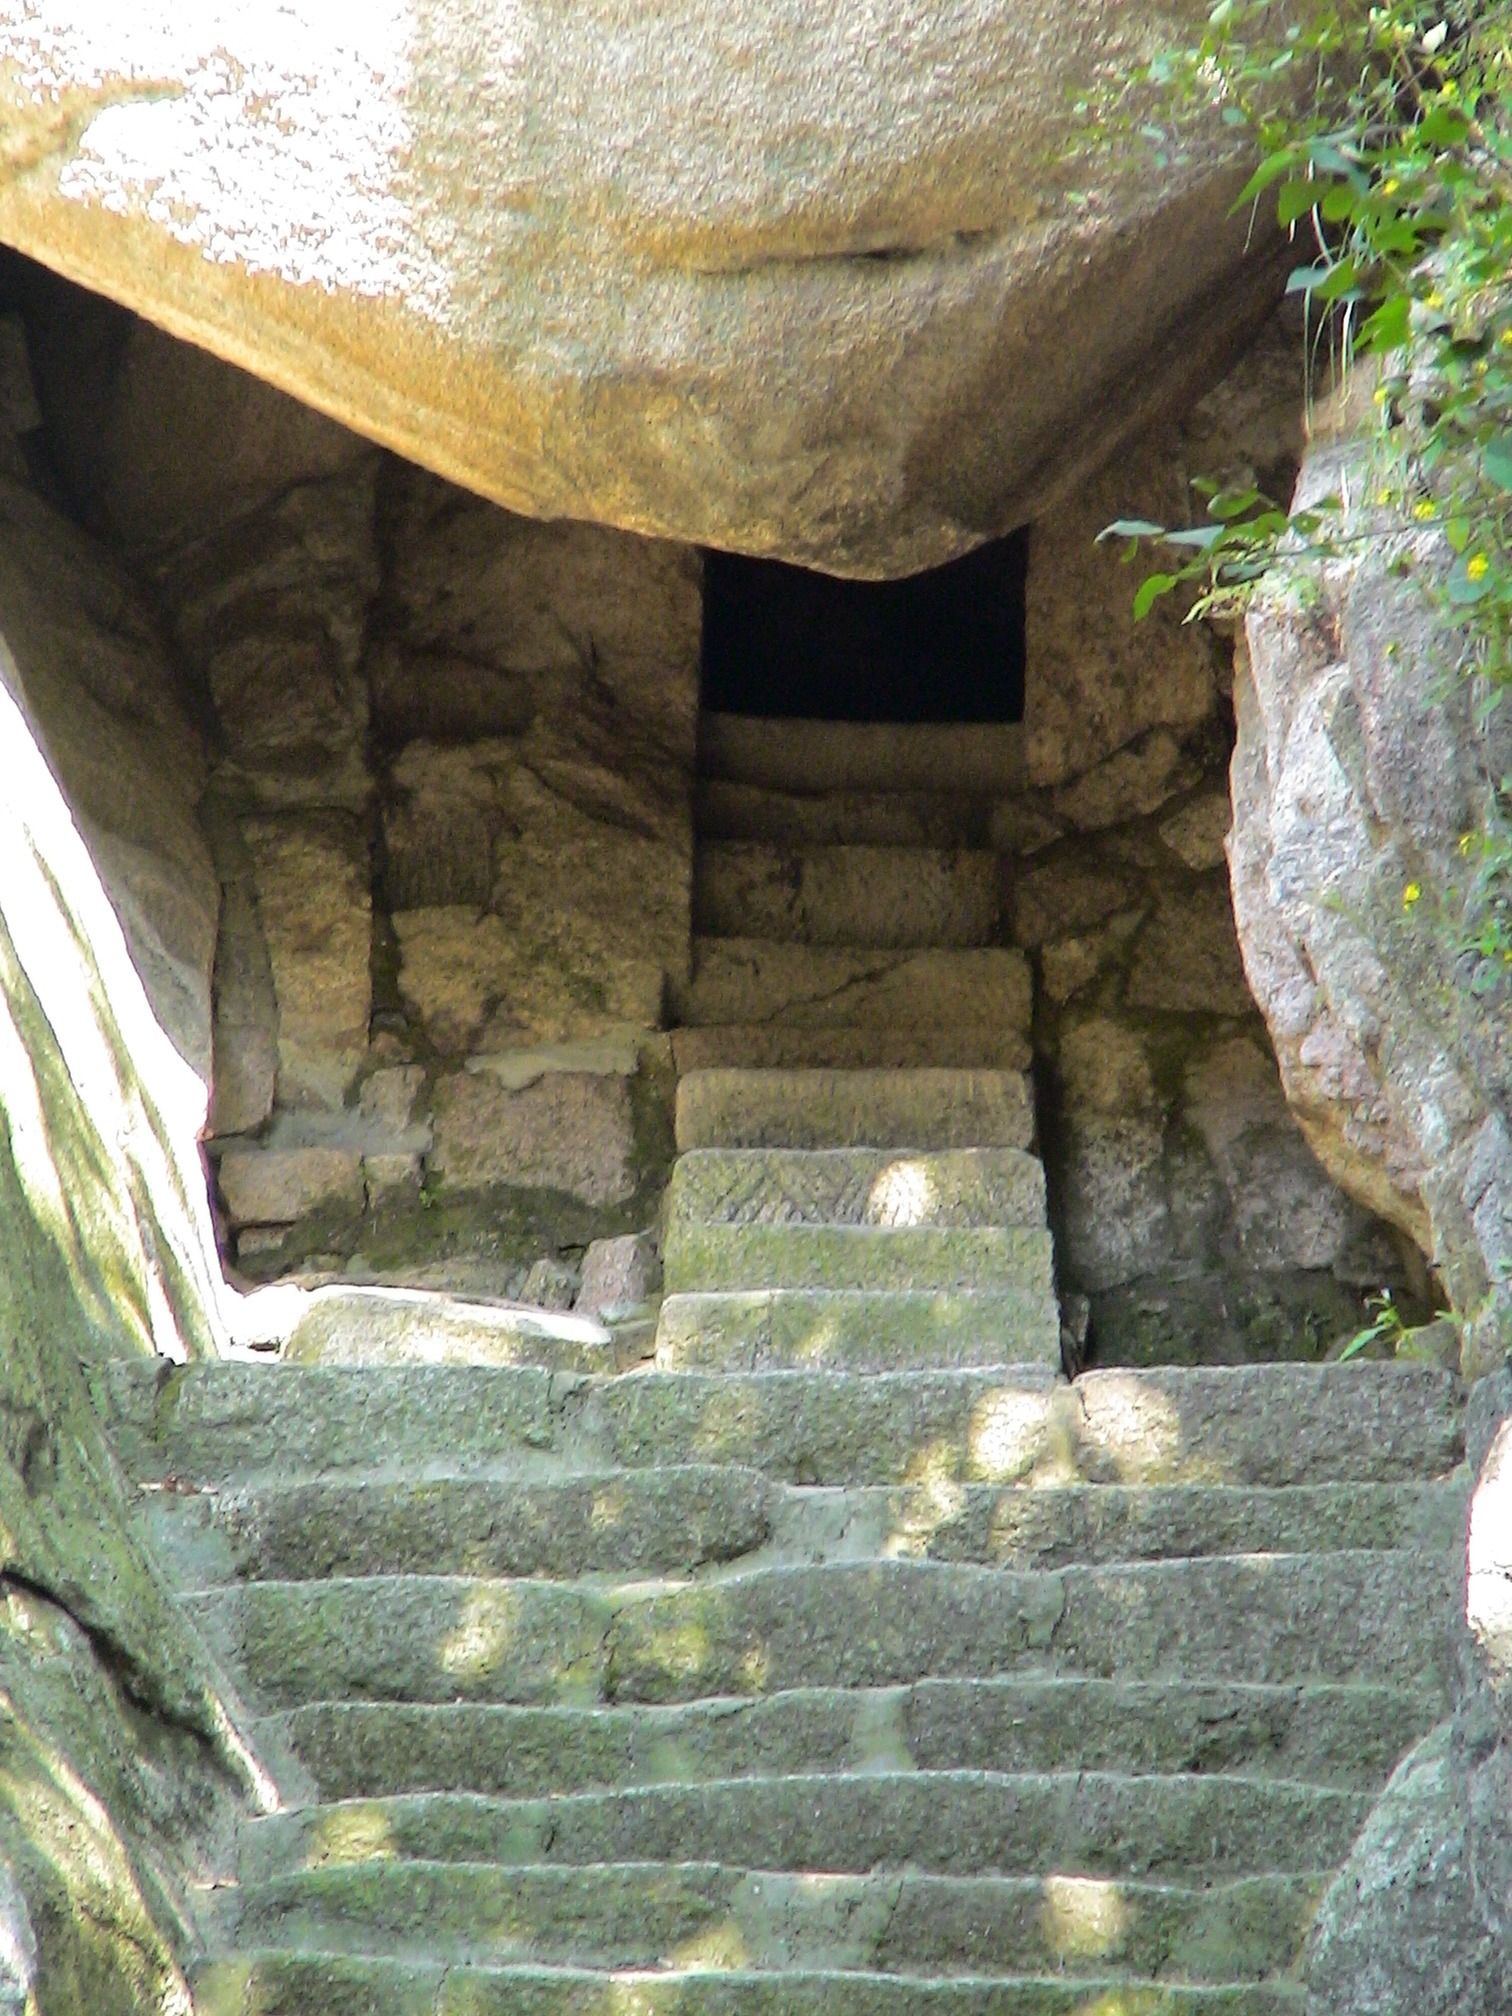
rock, stone, formation, arch, cave, high, geology, stairs, ruins, boulder, china, rise, away, stone stairway, emergence, ancient history, h henweg, fengcheng, phoenix hill